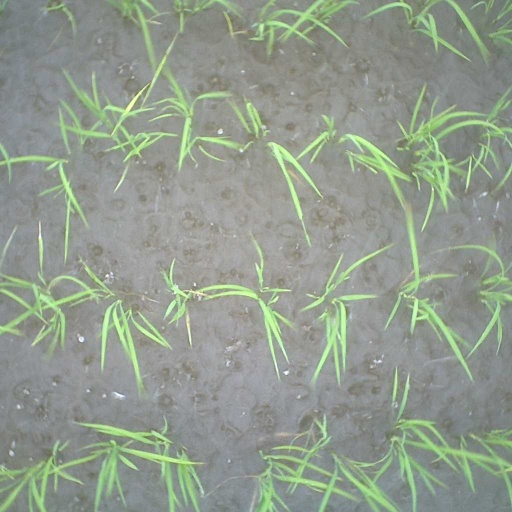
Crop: rice